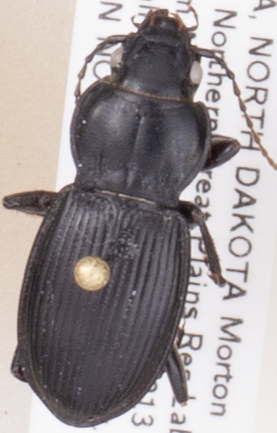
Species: Cyclotrachelus torvus
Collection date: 2019-05-28
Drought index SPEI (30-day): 1.052
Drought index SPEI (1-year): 1.526
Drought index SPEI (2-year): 0.71